Garzes Tower

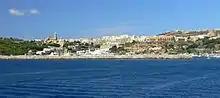
View of Mġarr from the sea, with the site of Garzes Tower on the right

Construction of the tower began four years after the Grand Master died, in 1605. It was still under construction in 1607. It was built on a promontory, between Wied il-Kbir and Wied Biljun. The tower had a number of guns mounted on its roof which had equidistant embrasures along each of its sides.